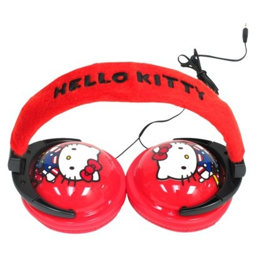
hk plush headphones from $28.79 ... got these at retail for under 15 .